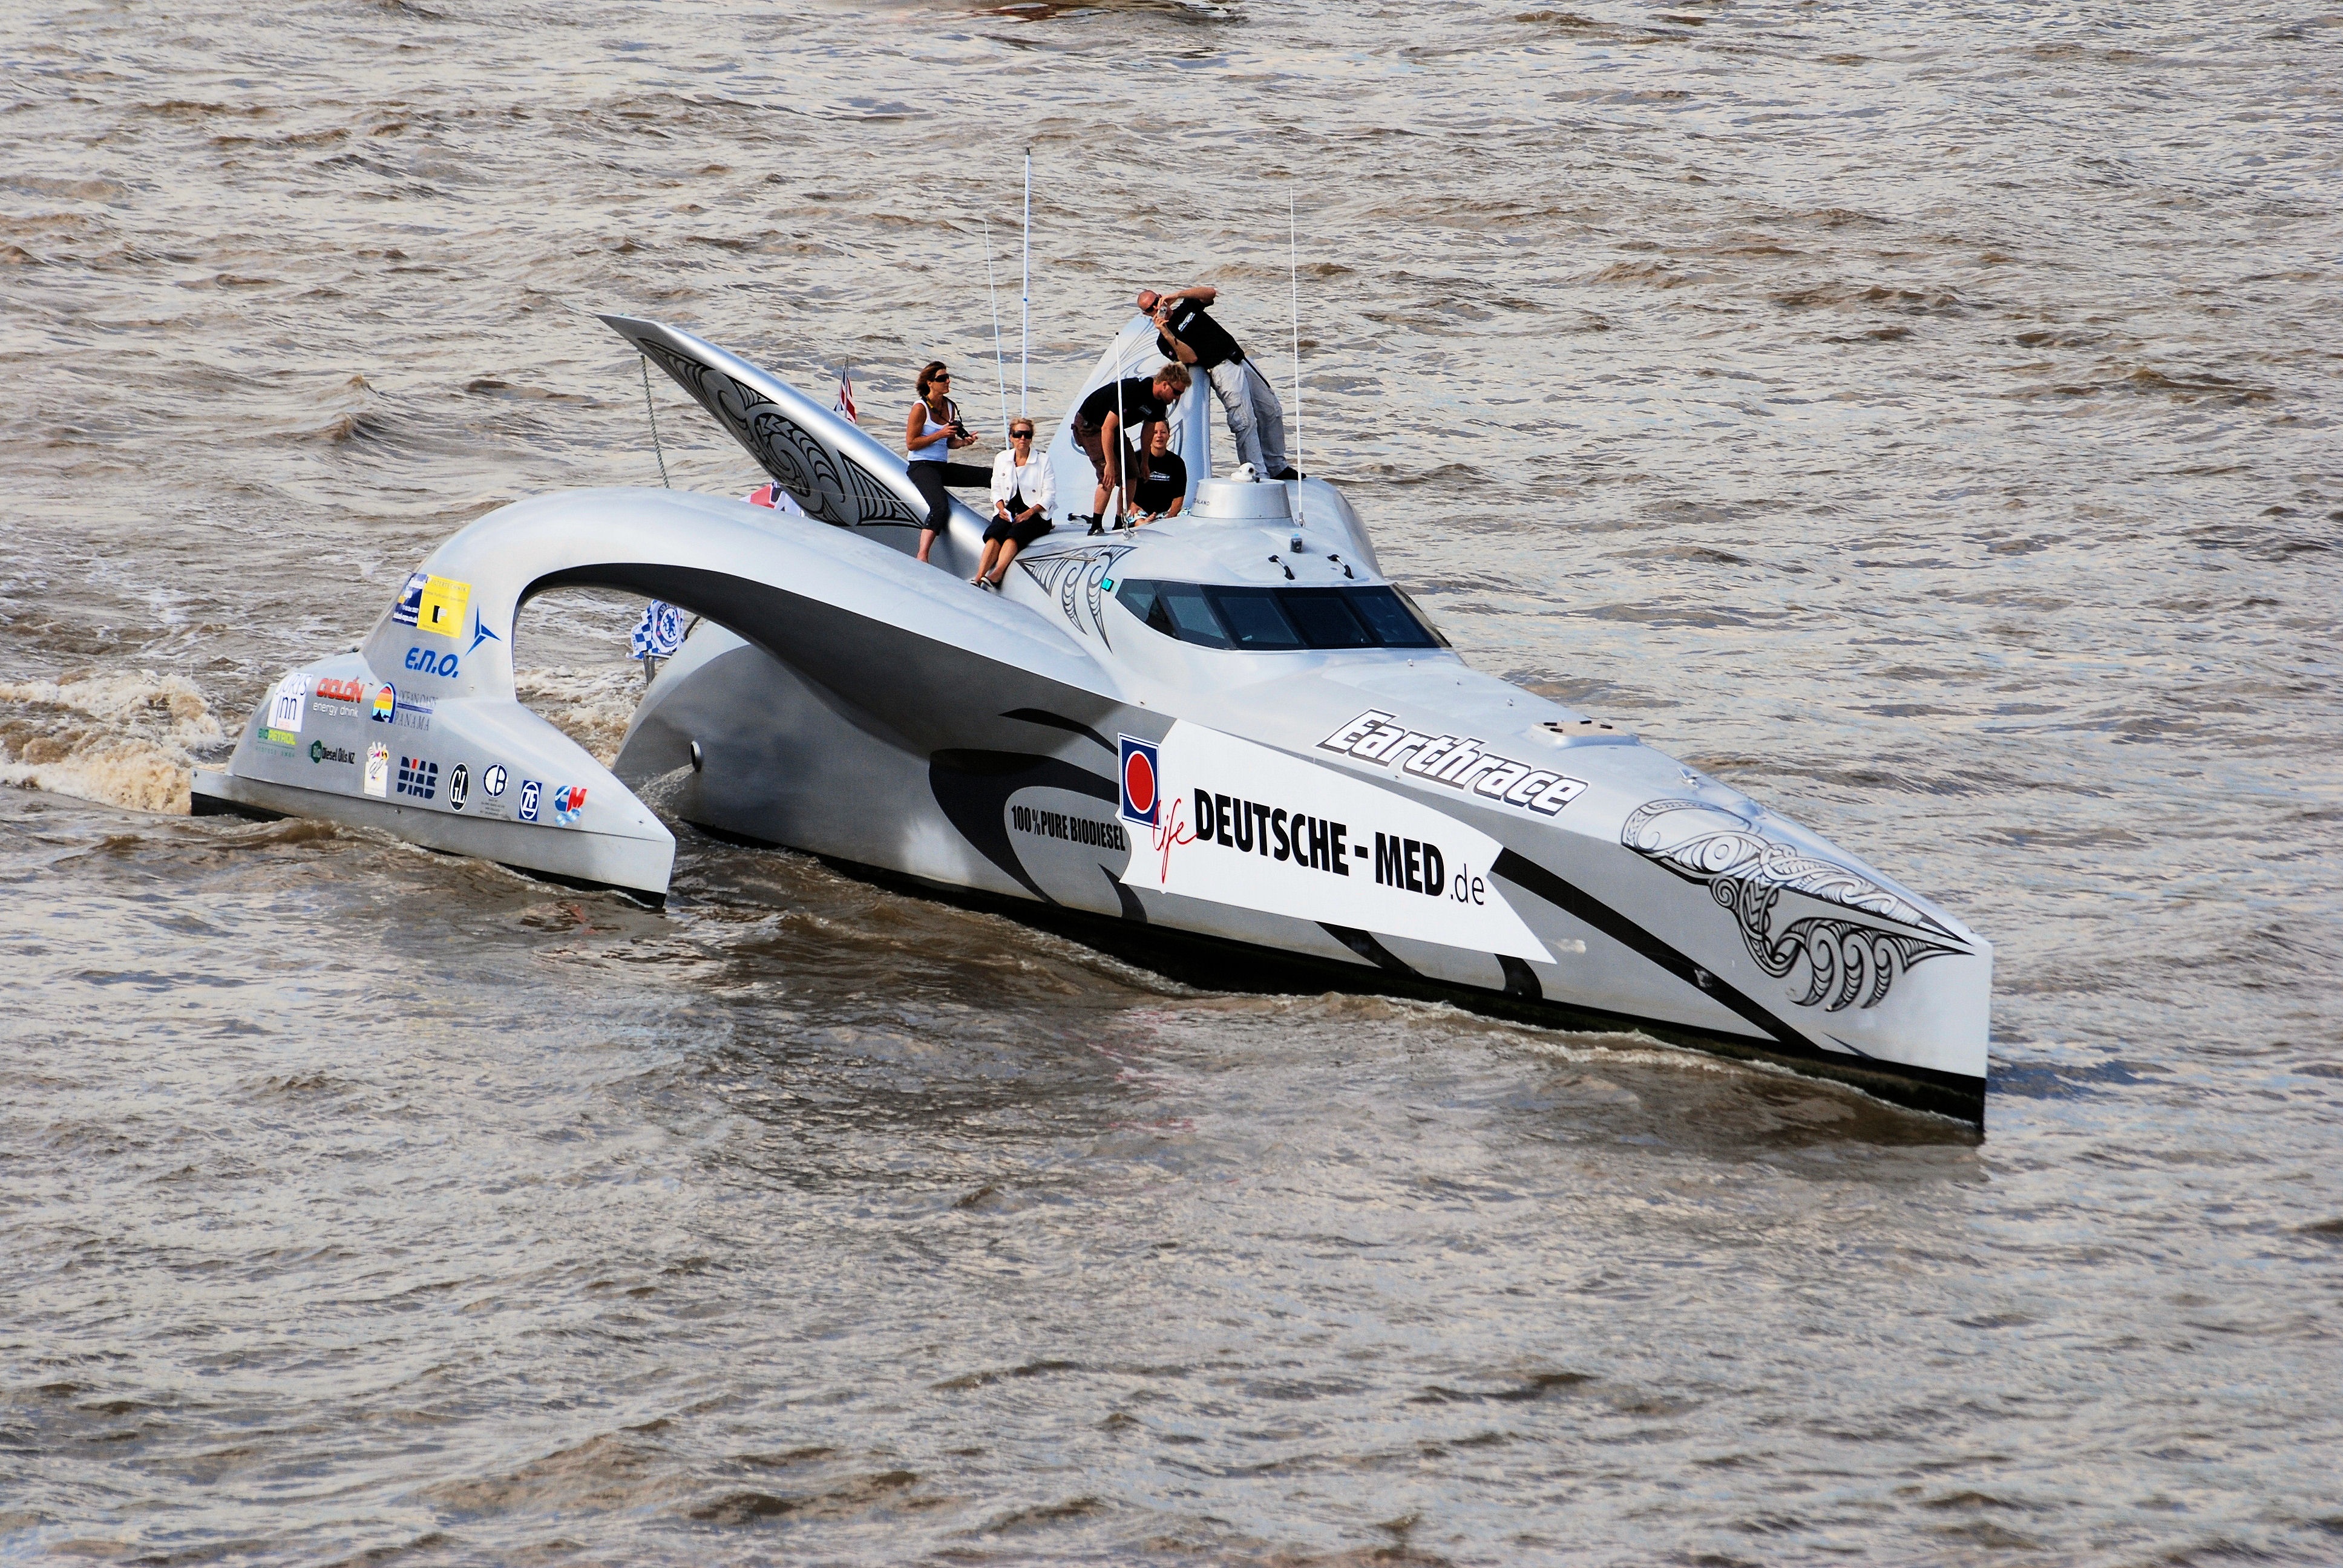
river, recreation, vehicle, sailing, motorboat, race, london, sports, boating, thames, fast, watercraft, motorsport, powerboat, water sport, jet ski, trimaran, outdoor recreation, powerboating, personal water craft, f1 powerboat racing, wave piercing